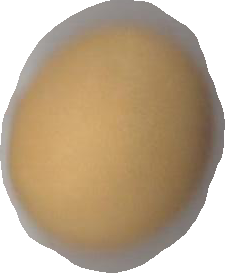
Variety: Dega